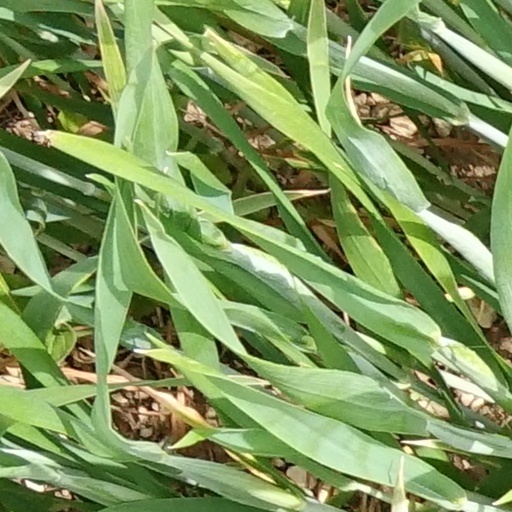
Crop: wheat